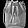
Label: Bag